Large intestine

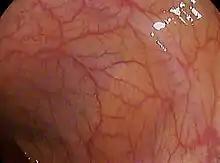
Colonoscopy image, splenic flexure,normal mucosa. The spleen can be seen through it

Colonoscopy is the endoscopic examination of the large intestine and the distal part of the small bowel with a CCD camera or a fiber optic camera on a flexible tube passed through the anus. It can provide a visual diagnosis (e.g. ulceration, polyps) and grants the opportunity for biopsy or removal of suspected colorectal cancer lesions. Colonoscopy can remove polyps as small as one millimetre or less. Once polyps are removed, they can be studied with the aid of a microscope to determine if they are precancerous or not. It takes 15 years or fewer for a polyp to turn cancerous.